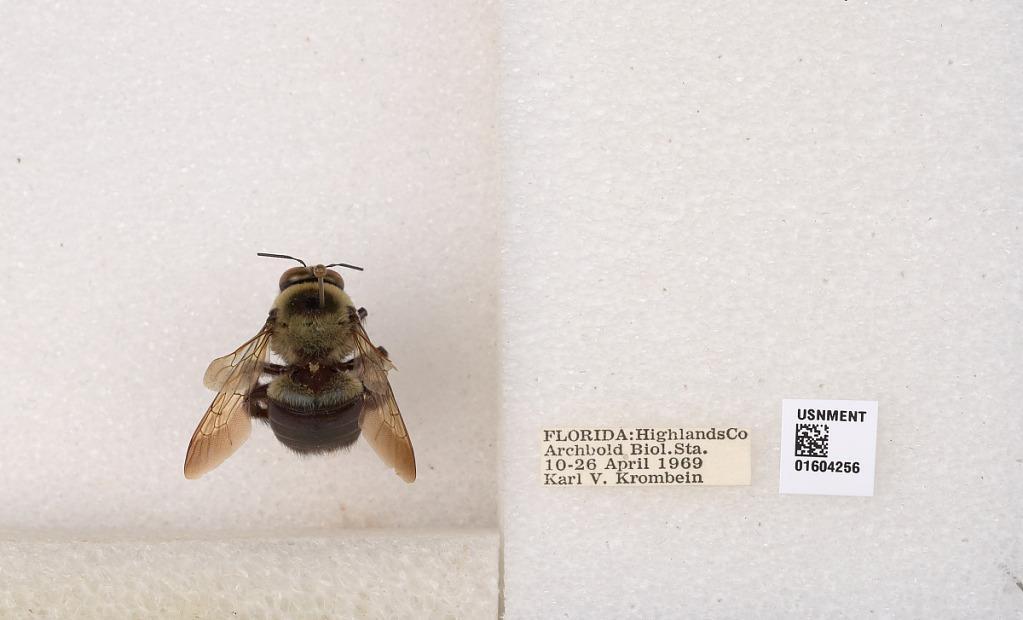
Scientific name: Xylocopa (Xylocopoides) virginica krombeini Hurd
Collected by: K. Krombein
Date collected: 1969-4-10
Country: United States
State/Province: Florida
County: Highlands
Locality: Archbold Biol. Sta.
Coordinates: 27.2197, -81.36